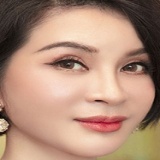
diễn viên Thanh Mai